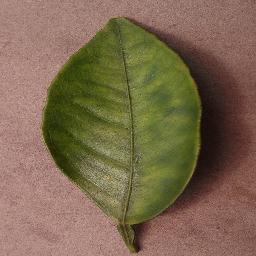
Label: Orange___Haunglongbing_(Citrus_greening)